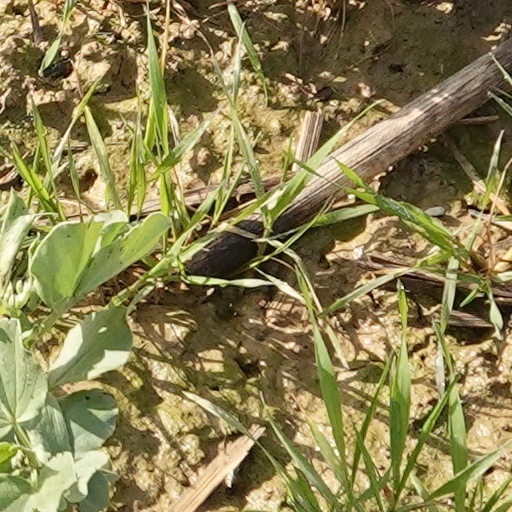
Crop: wheat